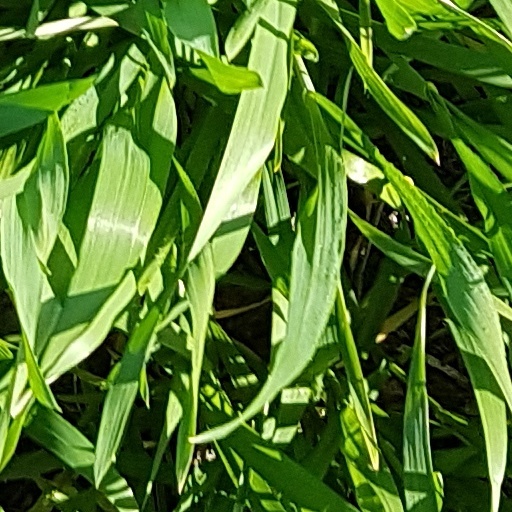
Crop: wheat